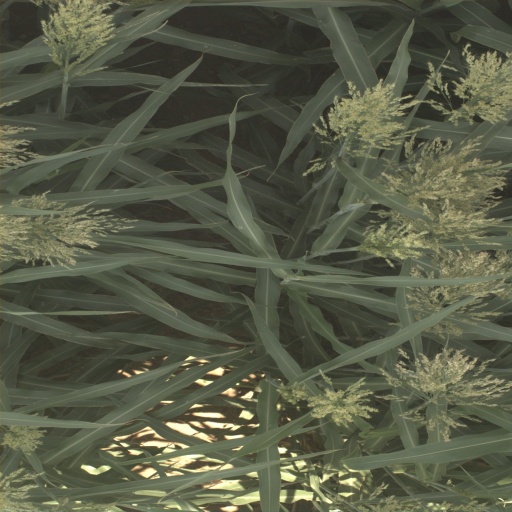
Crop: sorghum